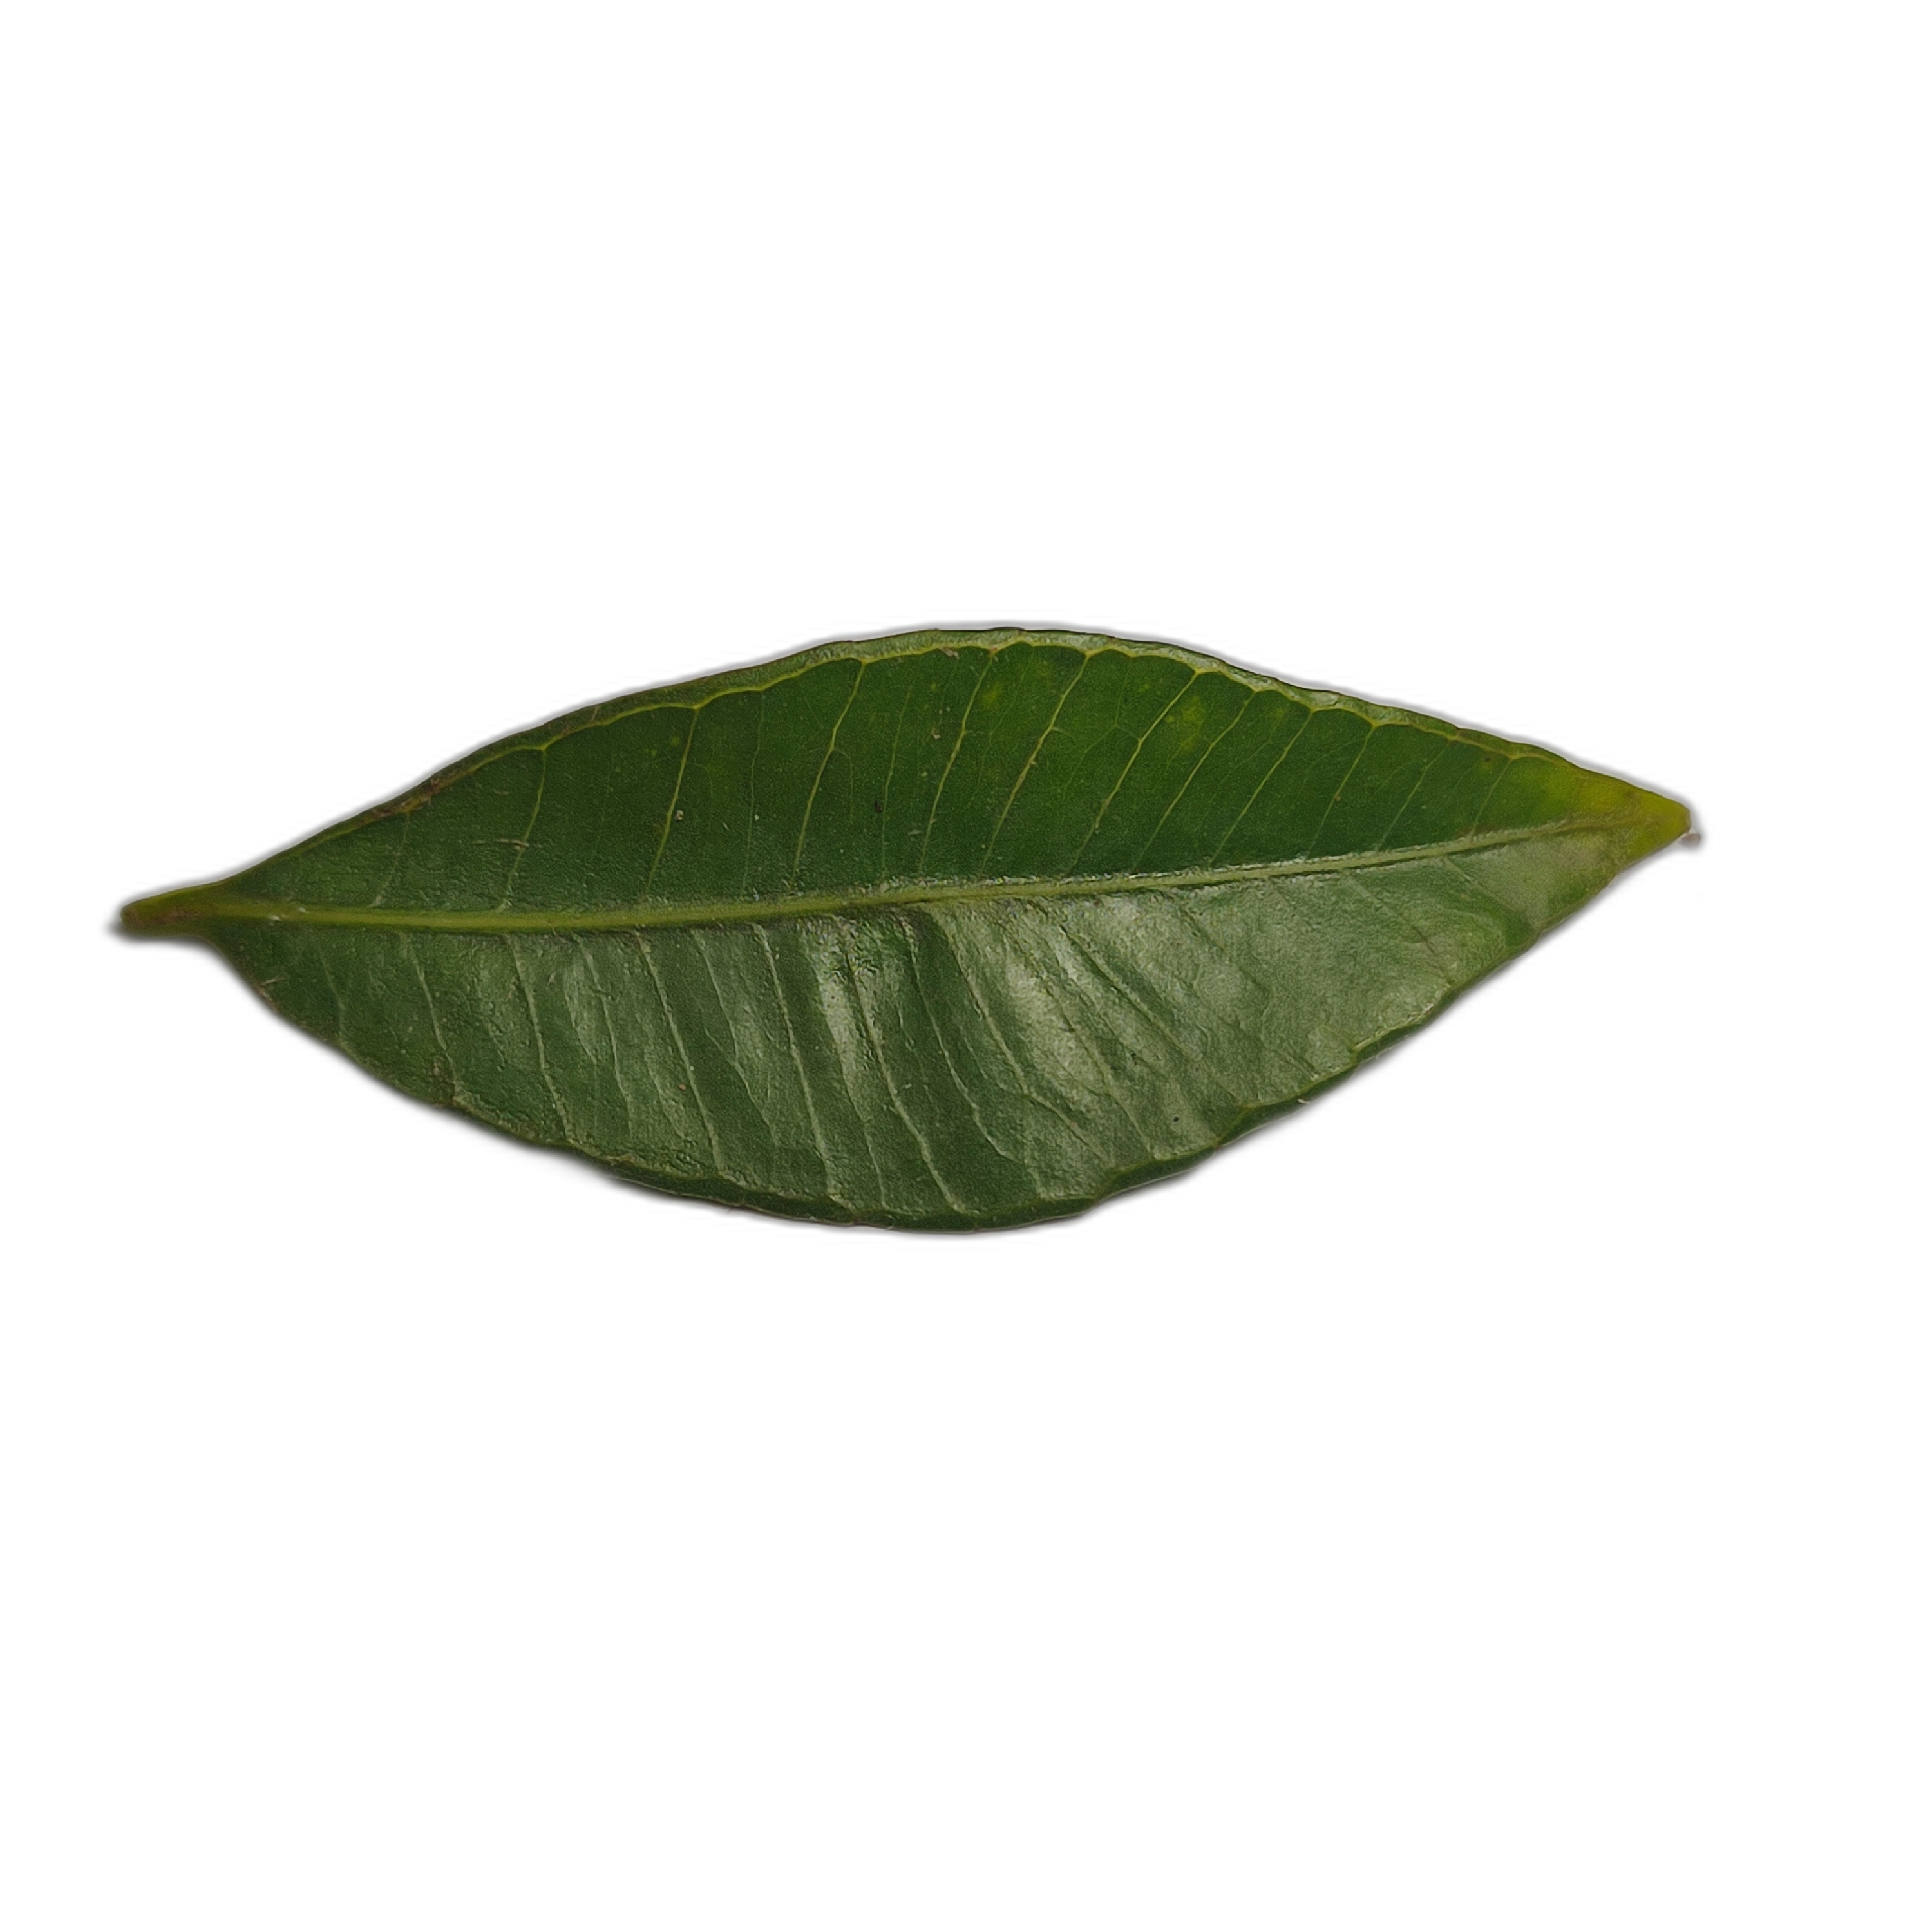
Label: healthy